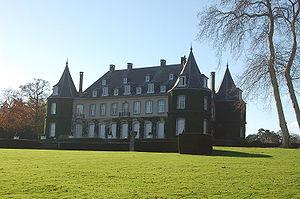
Chateau de La Hulpe Walon: Tchestea d' l' Elpe
La Hulpe est une commune francophone de Belgique située en Région wallonne dans la province du Brabant wallon, à une vingtaine de kilomètres du centre de Bruxelles.
Le Maître de musique est un film belge réalisé par Gérard Corbiau en 1988.